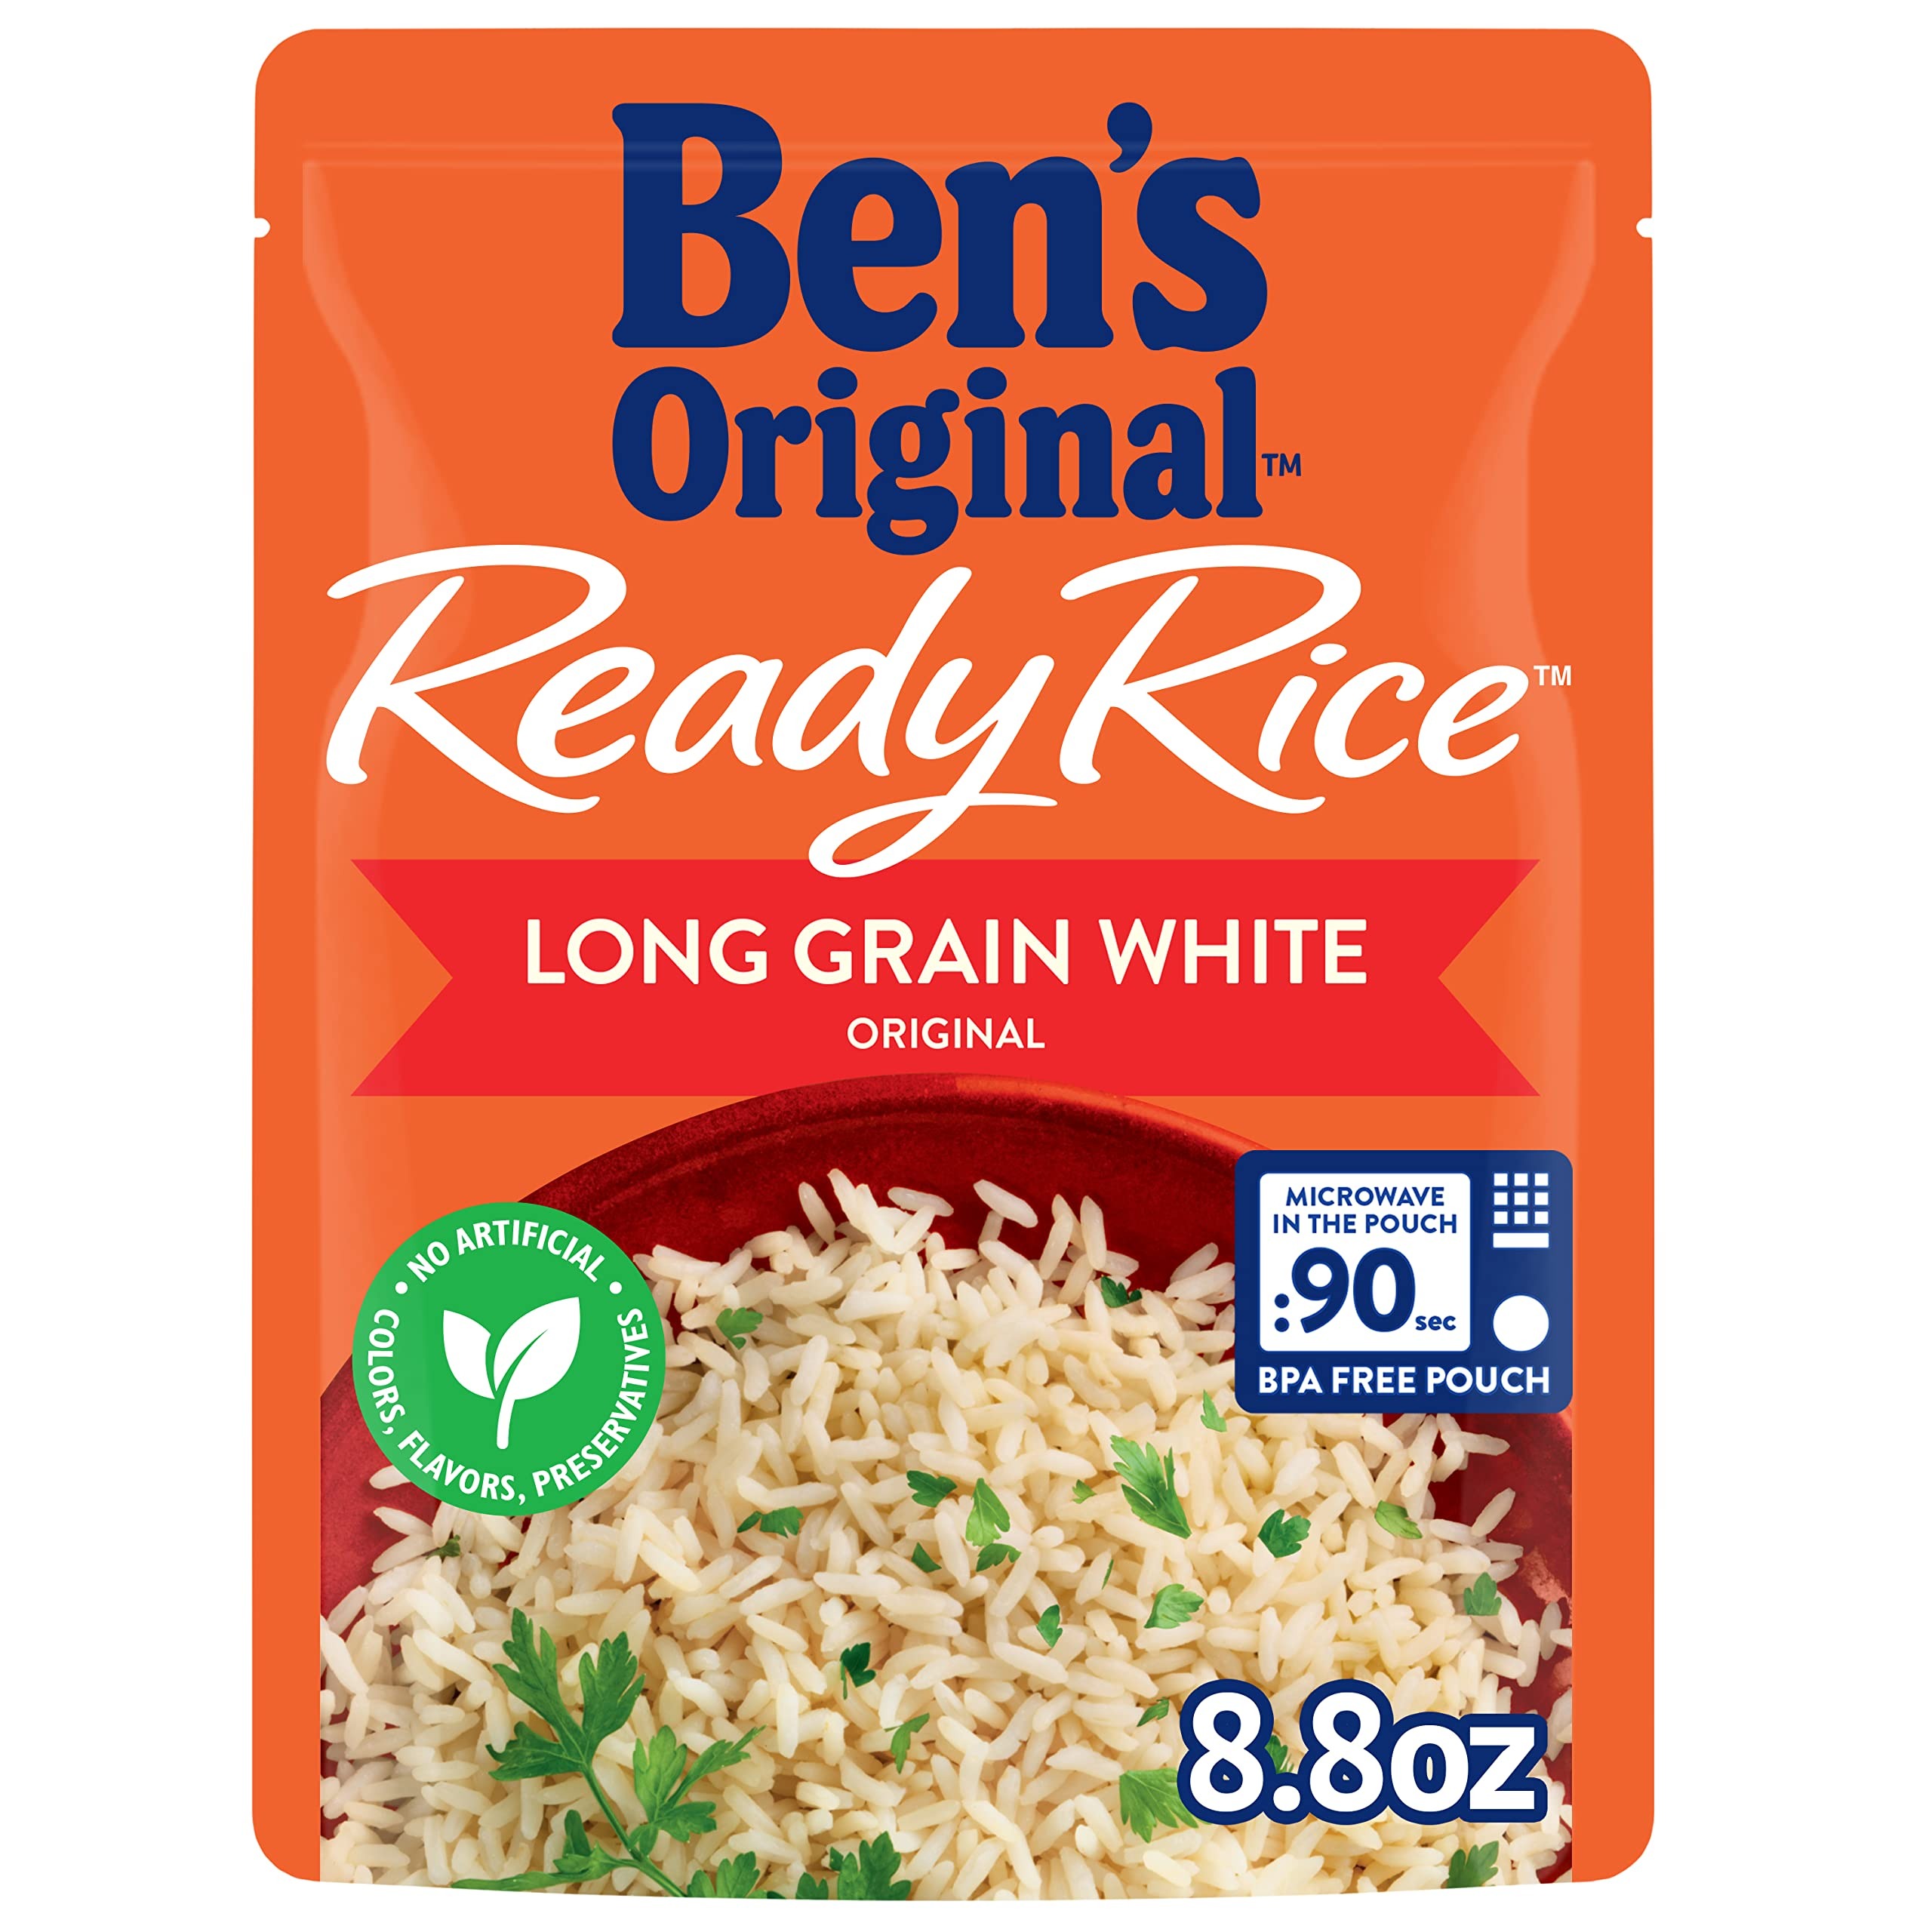
Item Name: Ben's Original Ready Rice Long Grain White Rice, 8.8 Oz Pouch
Bullet Point 1: One 8.8 oz rice pouch of BEN'S ORIGINAL Ready Rice Original Long Grain White Rice
Bullet Point 2: Microwave rice that provides a delicious base for cooked rice meals in just 90 seconds
Bullet Point 3: Parboiled long grain rice with the classic taste and texture you and your family love
Bullet Point 4: Pair this white rice with your favorite meats or serve it plain
Bullet Point 5: Squeeze the rice pouch to separate the grains and microwave for 90 seconds or heat it in a skillet until ready to serve
Value: 8.8
Unit: Ounce

Price: 2.285